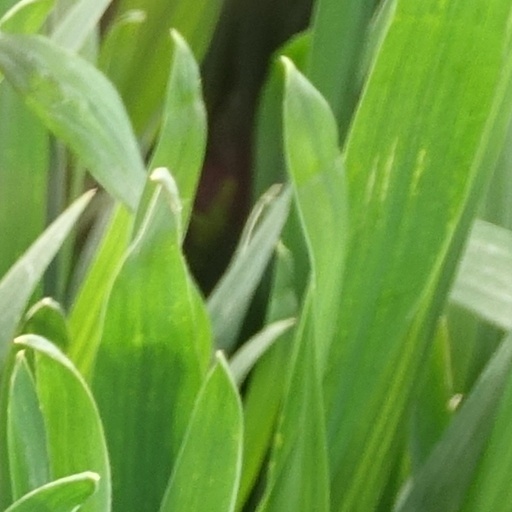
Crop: wheat